Presidency of Pedro Pablo Kuczynski

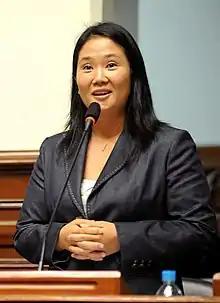
Keiko Fujimori, former leader of the majority opposition faction Popular Force.

The governance crisis was originated by the existence of a majority opposition caucus in Congress, which continuously confronts a weakened Executive Power, which it accuses of ineffectiveness to solve the country's problems. Until September 2017, that is to say, in one year and two months of government, Fujimorism had led to the fall of five ministers. Several analysts considered that what Fujimorism was looking for was to bring down the country's institutions and control the Public Prosecutor's Office. Constitutional Court and the Presidency of the Republic. All this would point to shield its leader Keiko Fujimori, seriously involved in the Odebrecht case.